Contemporary anarchism

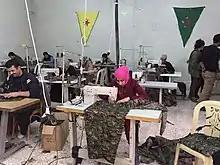
Rojava is supporting efforts for workers to form cooperatives such as this sewing cooperative

Anarchist ideas have been influential in the development of the Democratic Federation of Northern Syria, more commonly known as Rojava, a "de facto" autonomous region in northern Syria. Abdullah Öcalan, a founding member of the Kurdistan Workers' Party who is currently imprisoned in Turkey, is an iconic and popular figure in Rojava and whose ideas shaped the region's society and politics.